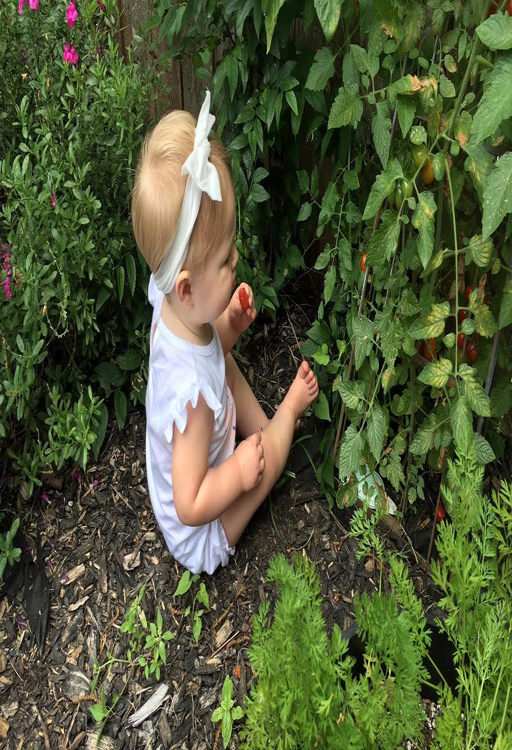
last spring eating tomatoes from the garden